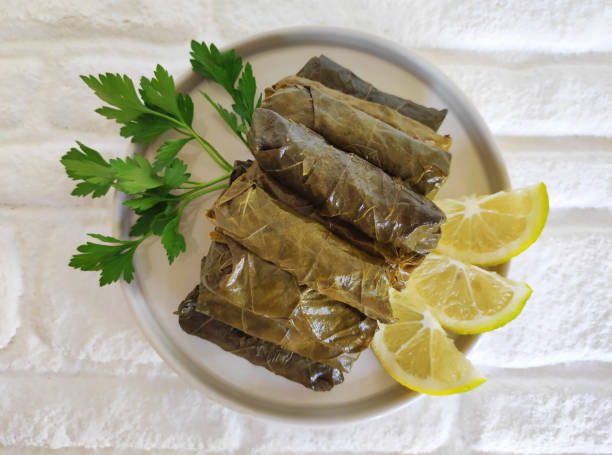
Label: stuffed_grape_leaves